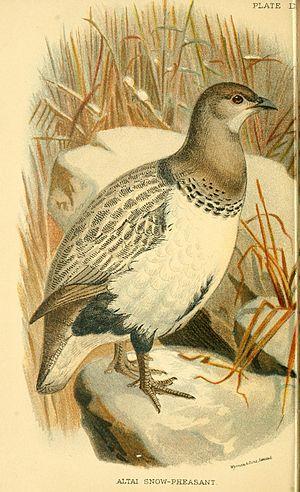
Friedrich August von Gebler, né le 15 décembre 1781 à Zeulenroda et mort le 9 mars 1850 à Barnaoul, est un géographe allemand qui fut au service de l'Empire russe et membre-correspondant de l'Académie impériale des sciences de Russie.
Le tétraogalle de l'Altaï est une espèce d'oiseaux de la famille des Phasianidae. Elle a été découverte par Friedrich August von Gebler en 1836.